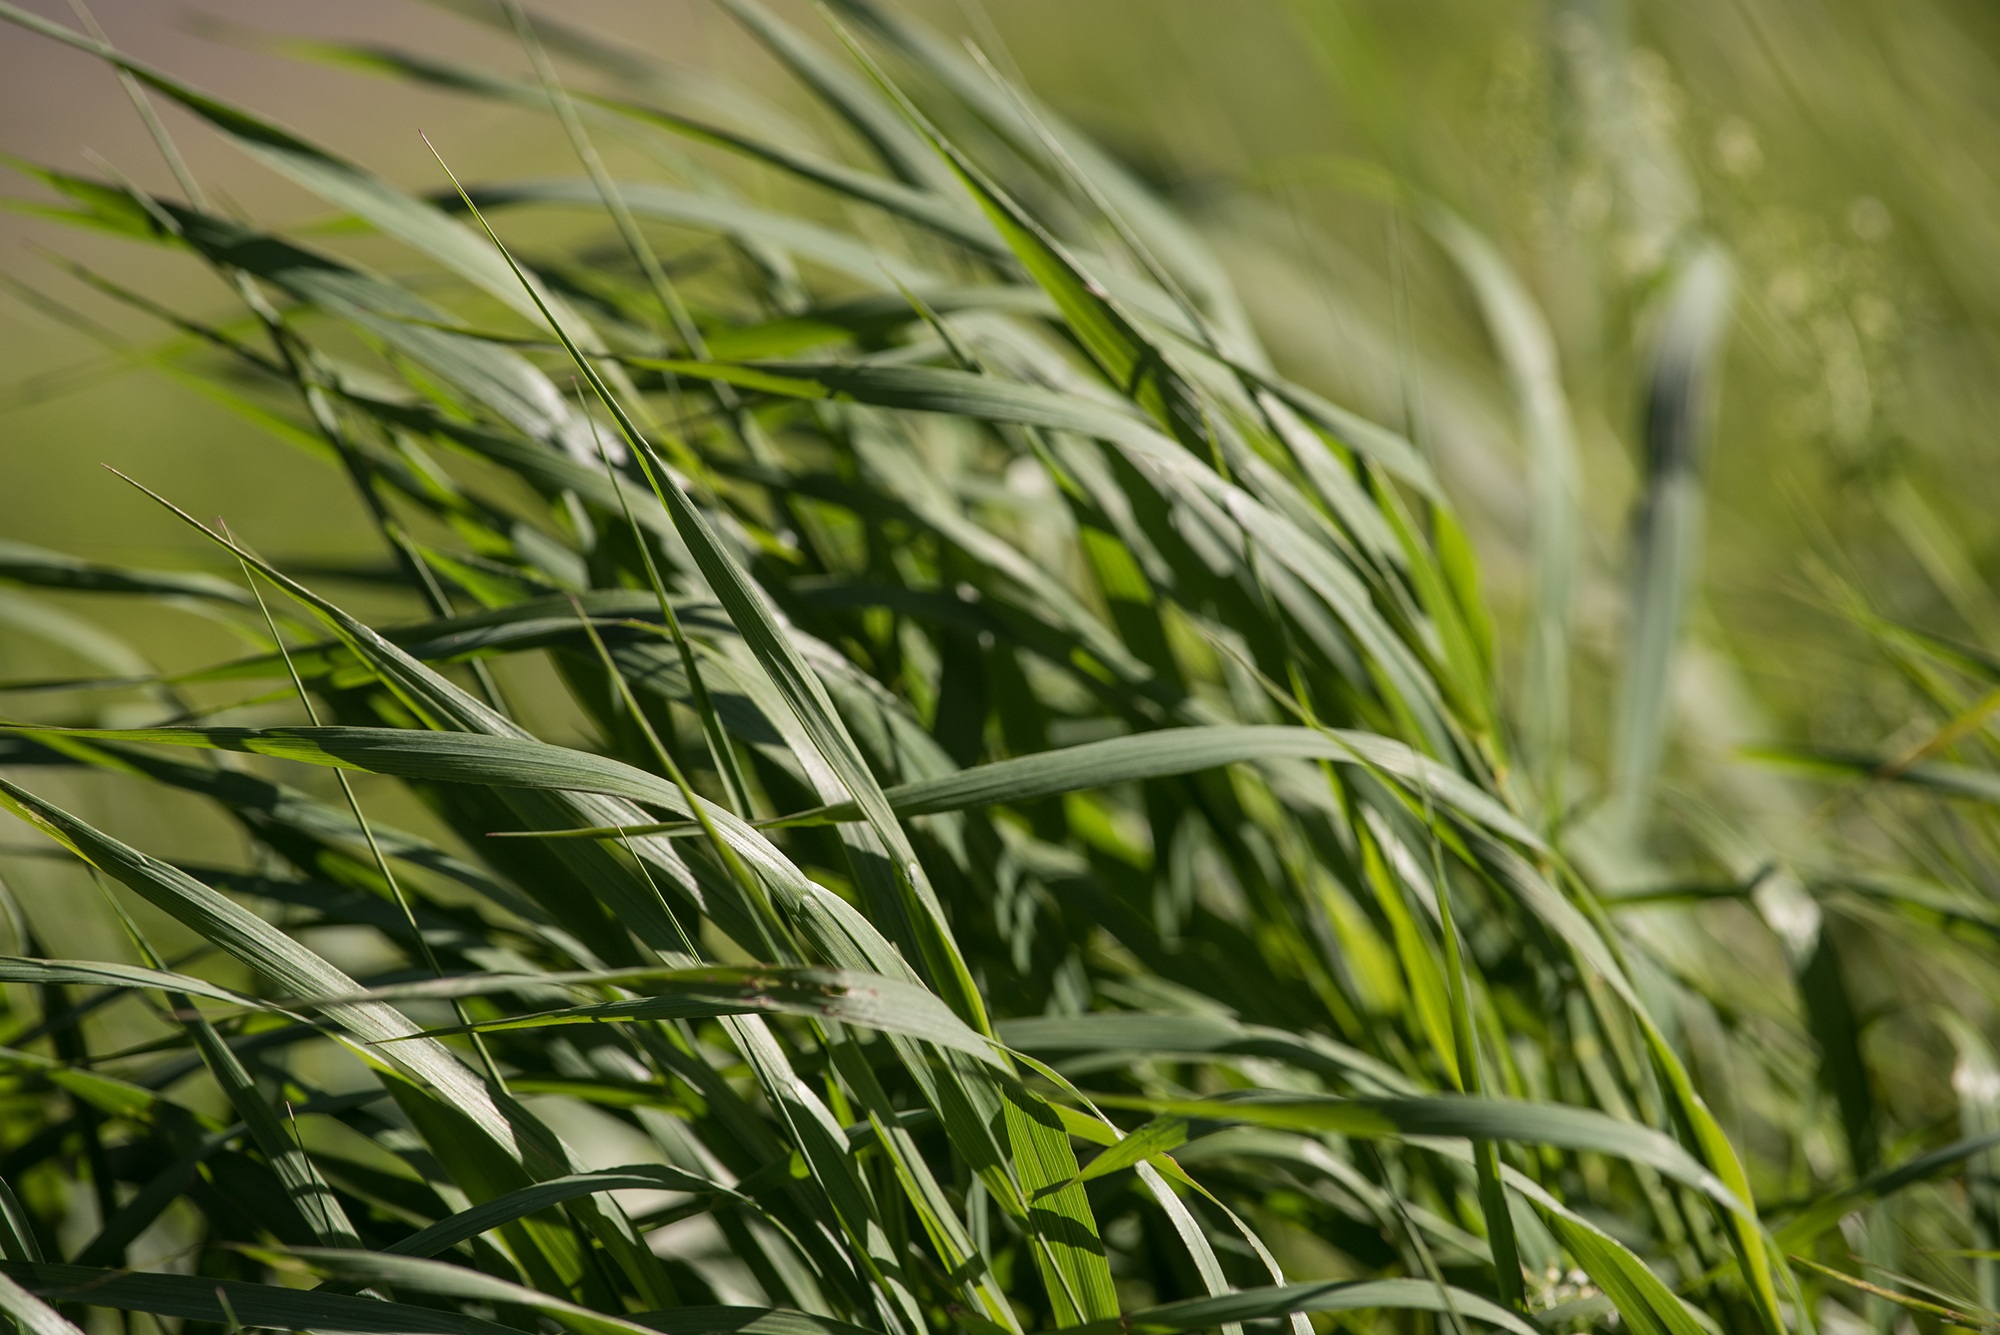
nature, grass, branch, plant, field, lawn, meadow, leaf, flower, summer, green, crop, botany, agriculture, close, flora, high grass, green grass, flowering plant, grass meadow, grass family, plant stem, land plant, phragmites